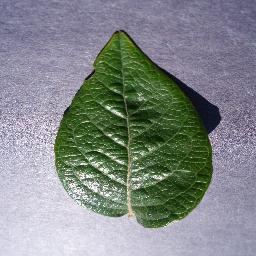
Label: Blueberry___healthy